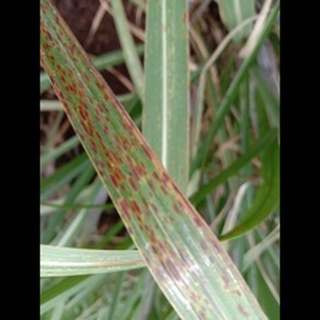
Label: sugarcane_rust